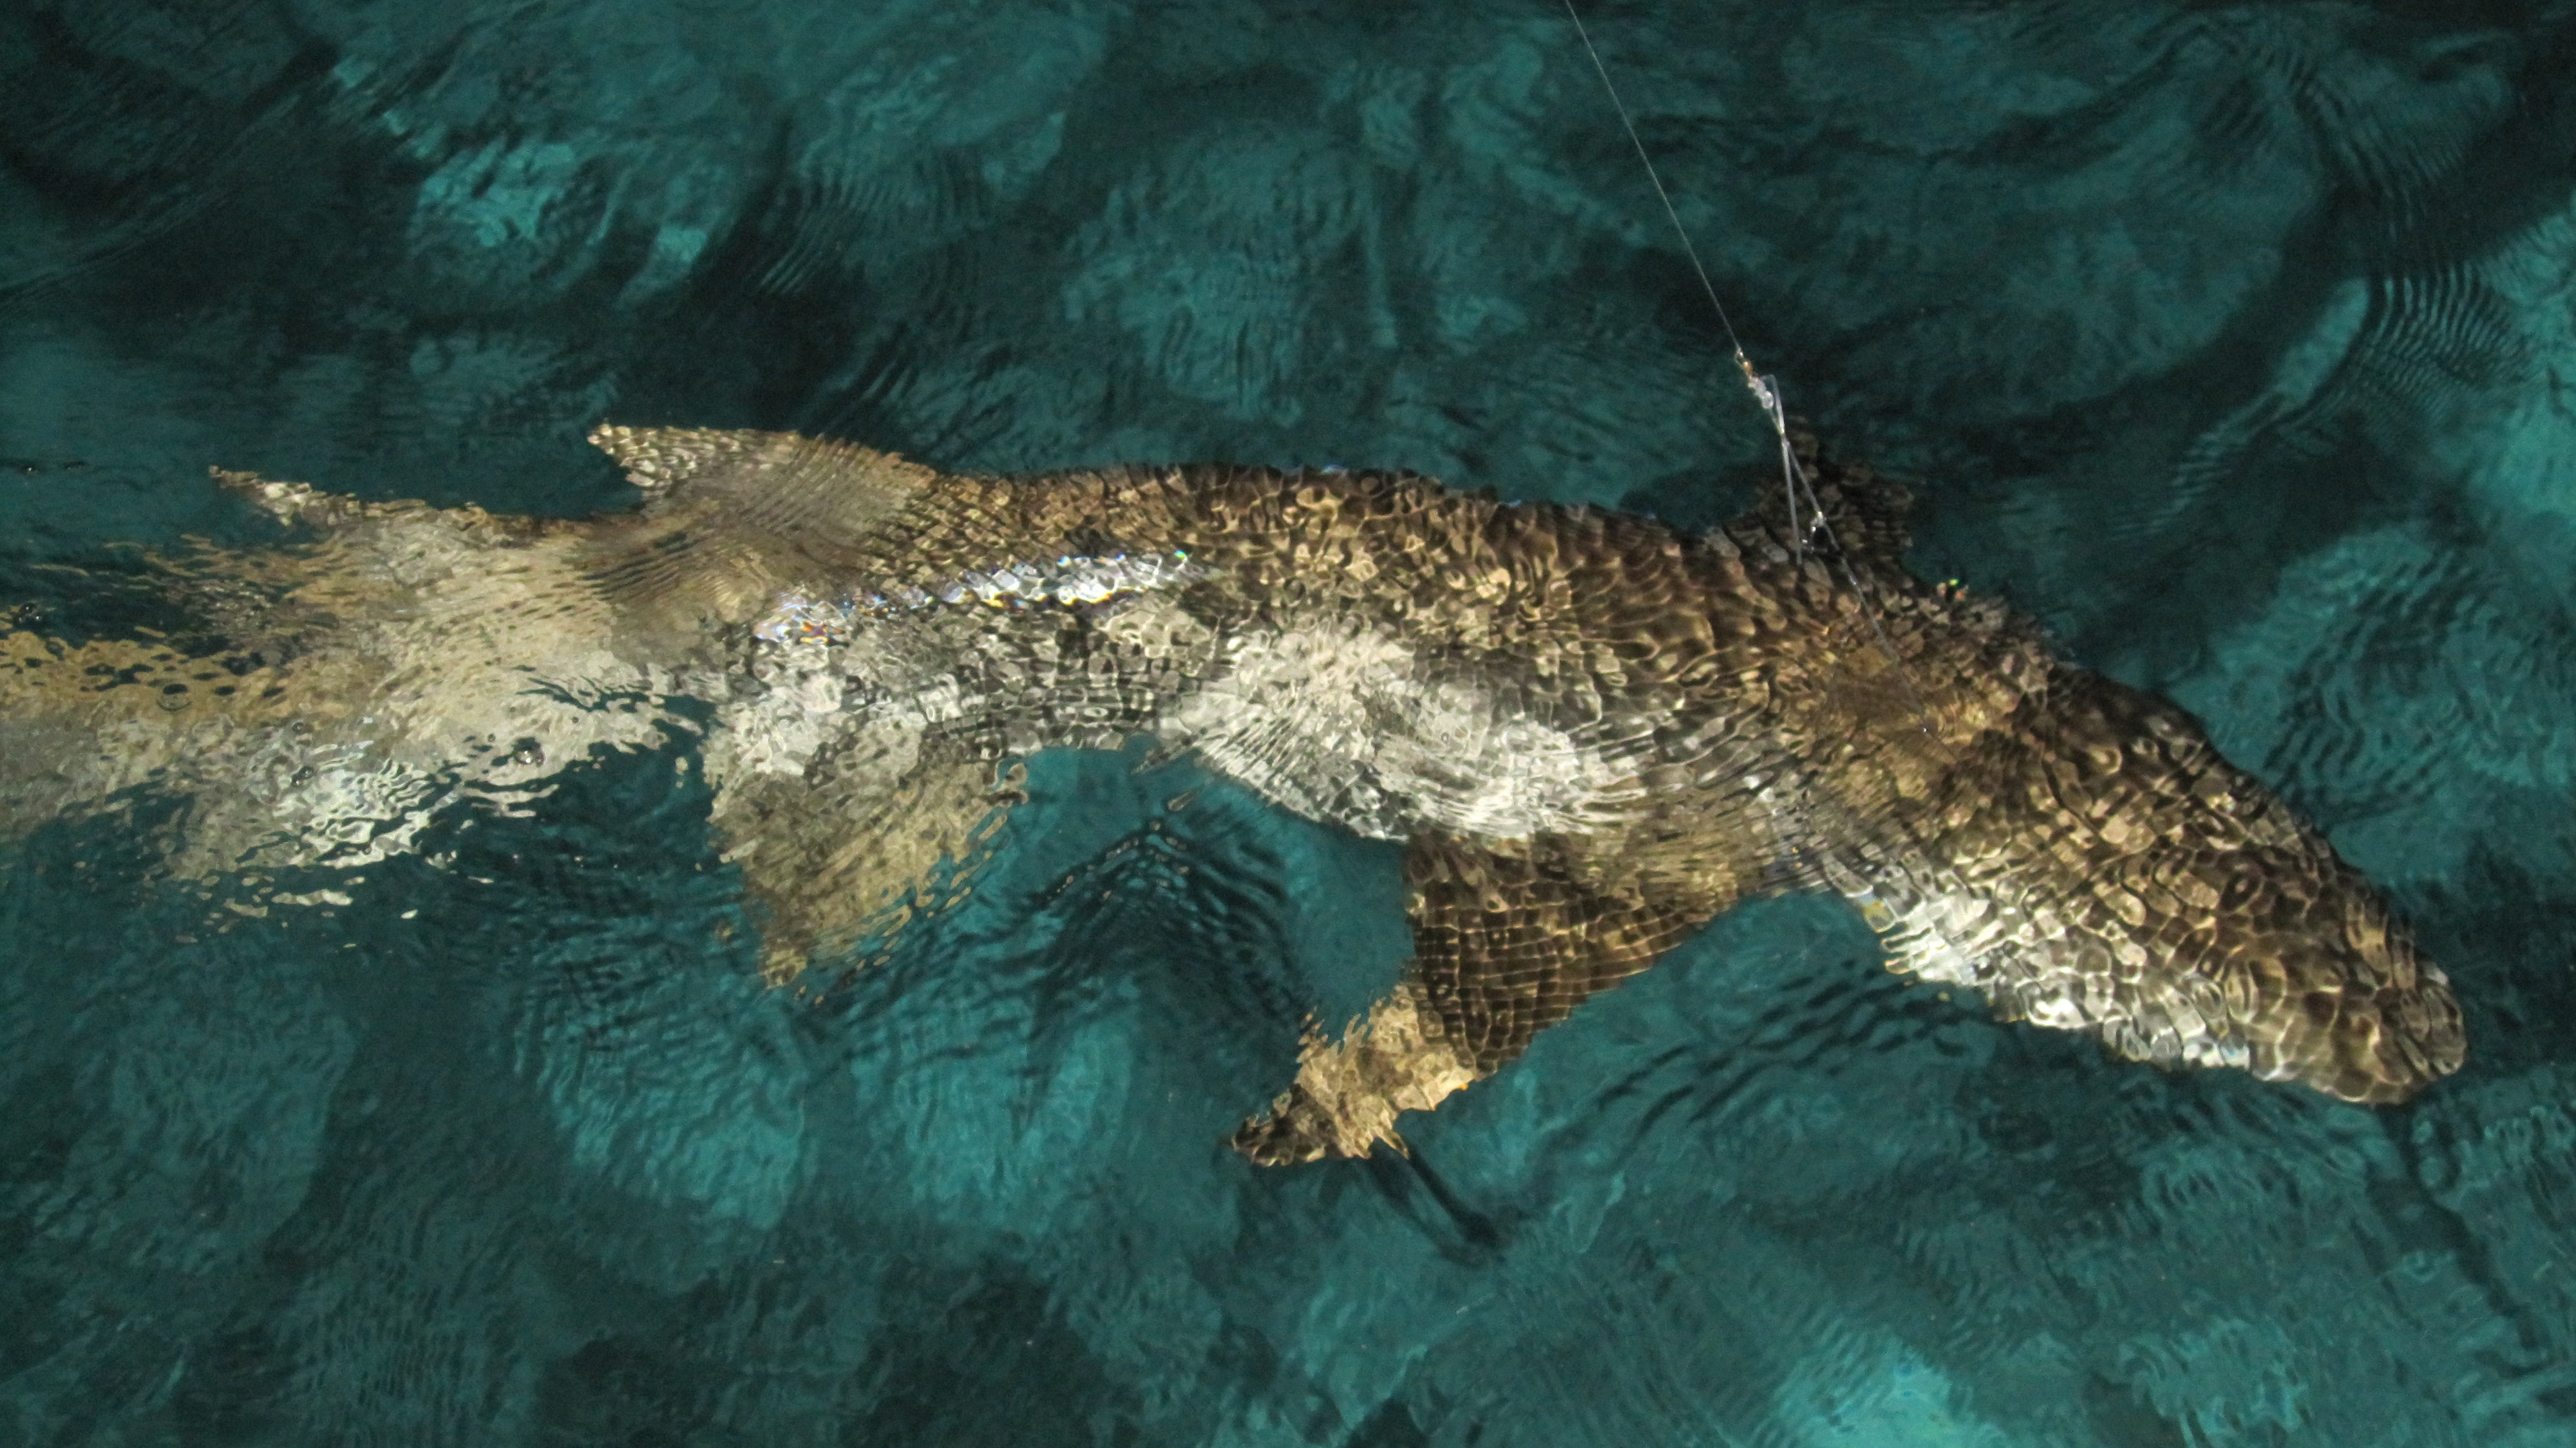
sea, ocean, underwater, fishing, biology, predator, reptile, fish, swimming, coral reef, shark, reef, marine, catch, hunting, screenshot, trapping, marine biology, hooked, snared